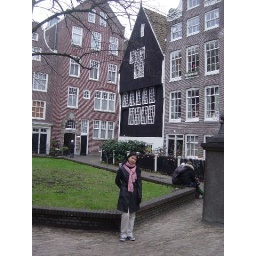
The last wooden house in Amsterdam (14th century)